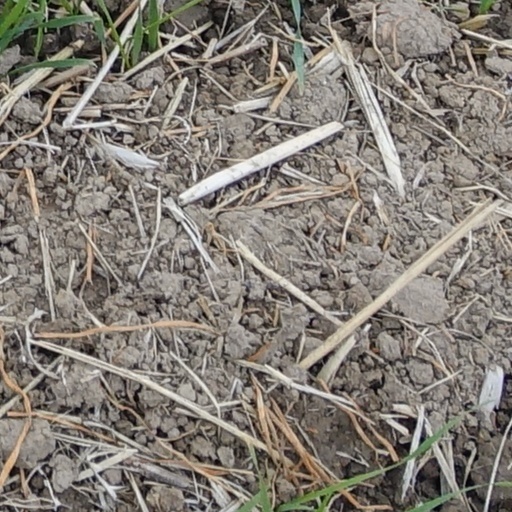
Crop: wheat